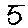
Label: 5